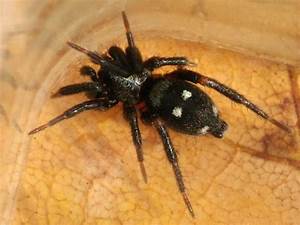
Label: spider